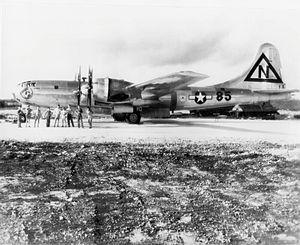
Projet Manhattan est le nom de code du projet de recherche qui produisit la première bombe atomique durant la Seconde Guerre mondiale. Il fut mené par les États-Unis avec la participation du Royaume-Uni et du Canada. De 1942 à 1946, il fut dirigé par le major-général Leslie Richard Groves du corps des ingénieurs de l'armée des États-Unis. Sa composante militaire fut appelée « Manhattan District » et le terme « Manhattan » remplaça graduellement le nom de code officiel, Development of Substitute Materials, pour désigner l'ensemble du projet. Au cours de son développement, le projet absorba son équivalent britannique, Tube Alloys.